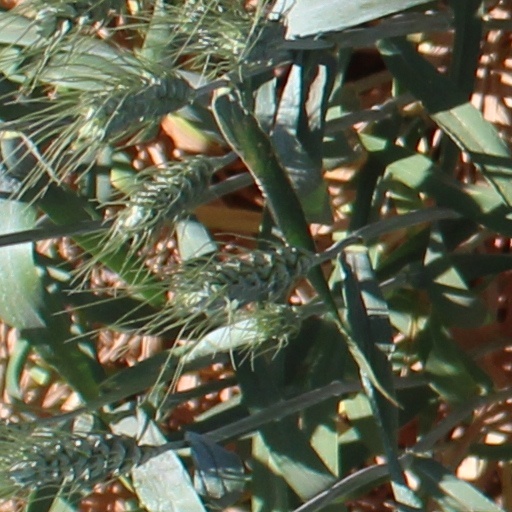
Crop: wheat